Army Cross 1813/14

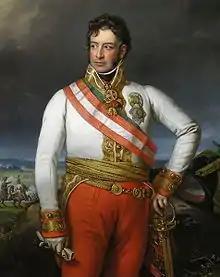

On 18 October 1814, Field Marshal Karl Philipp, Prince of Schwarzenberg as commander-in-chief of the allied troops, was awarded the Grand Army Cross "made of gold for the wars' of 1813–14" by the Emperor. This honour is distinctively worn around the neck and can be seen in most portraits of Karl Philip, Prince of Schwarzenberg.